Mosasaurus

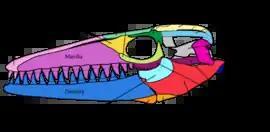
Annotated schematic of a "M. hoffmannii" skull

The skull of "Mosasaurus" is conical and tapers off to a short snout which extends a little beyond the frontmost teeth. In "M. hoffmannii", this snout is blunt, while in "M. lemonnieri" it is pointed. Above the gum line in both jaws, a single row of small pits known as foramina are lined parallel to the jawline; they are used to hold the terminal branches of jaw nerves. The foramina along the snout form a pattern similar to the foramina in "Clidastes" skulls. The upper jaws in most species are robustly built, broad, and deep except in "M. conodon", where they are slender. The disparity is also reflected in the dentary, the lower jawbone, although all species share a long and straight dentary. In "M. hoffmannii", the top margin of the dentary is slightly curved upwards; this is also the case with the largest specimens of "M. lemonnieri", although more typical skulls of the species have a near-perfectly straight jawline. The premaxillary bar, the long portion of the premaxillary bone extending behind the premaxillary teeth, is narrow and constricts near the middle in "M. hoffmannii" and "M. lemonnieri" like in typical mosasaurs. In "M. missouriensis", the bar is robust and does not constrict. The external nares (nostril openings) are moderately sized and measure around 21–24% of the skull's length in "M. hoffmannii". They are placed further toward the back of the skull than in nearly all other mosasaurs (exceeded only by "Goronyosaurus"), and begin above the fourth or fifth maxillary teeth. As a result, the rear portions of the maxilla (the main tooth-bearing bone of the upper jaw) lack the dorsal concavity that would fit the nostrils in typical mosasaurs.